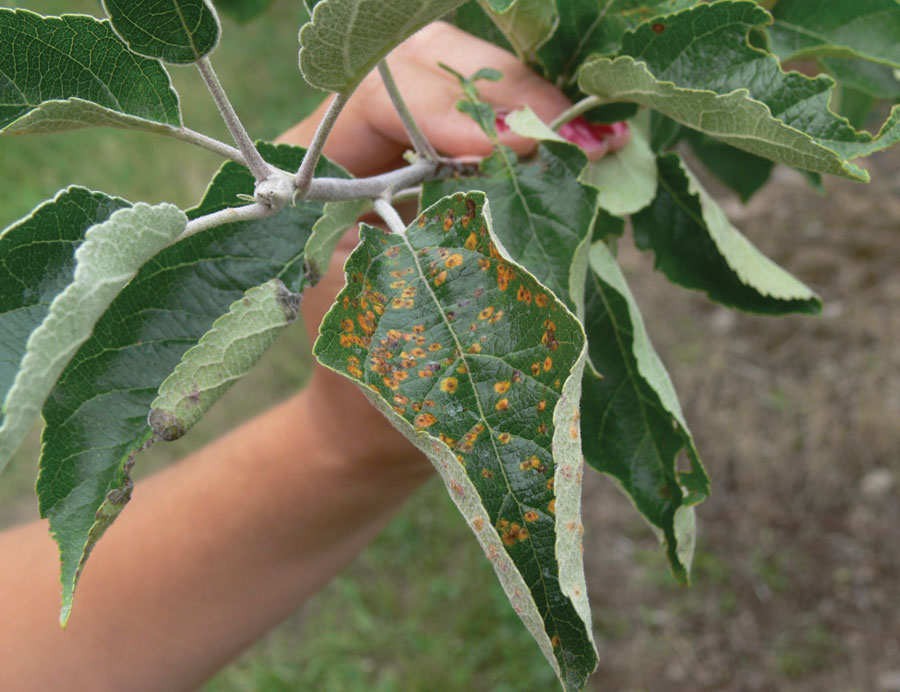
Labels: Apple rust leaf